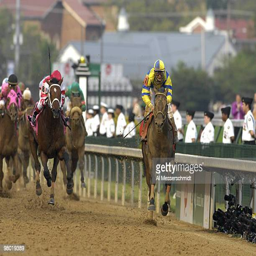
jockey rides pedigreed animal to victory